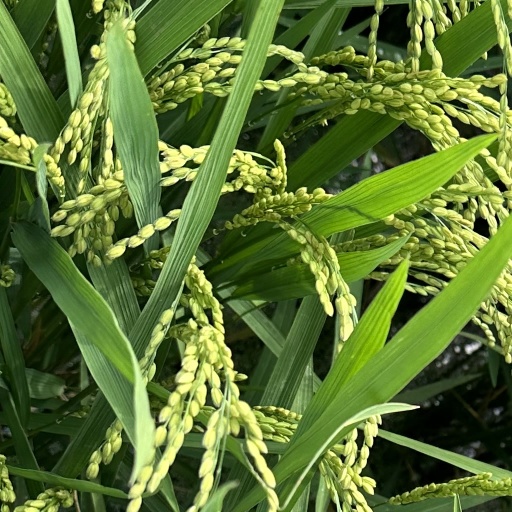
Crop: rice